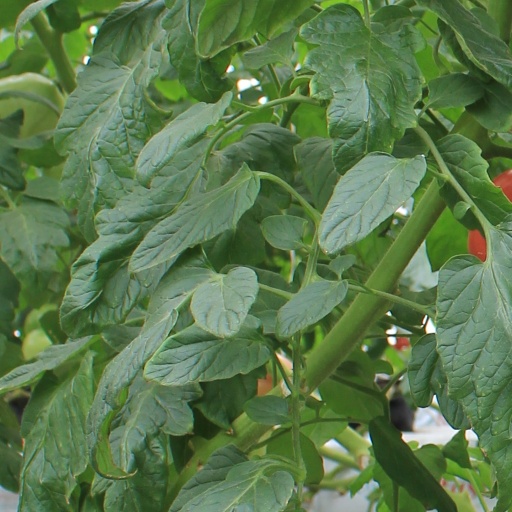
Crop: tomato